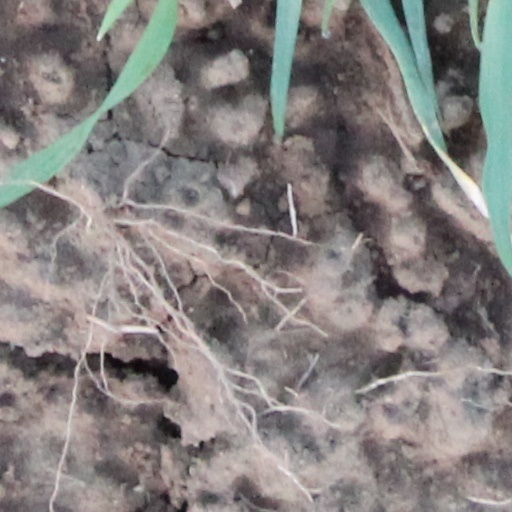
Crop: wheat